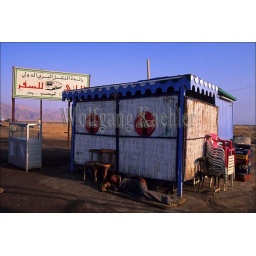
Egypt, sinai peninsula, nuweiba, street scene, man sleeping in front of kiosk